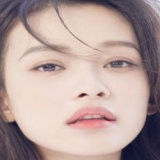
diễn viên Tôn Di